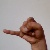
The image shows a hand gesture representing the letter 'J' in Indian Sign Language.